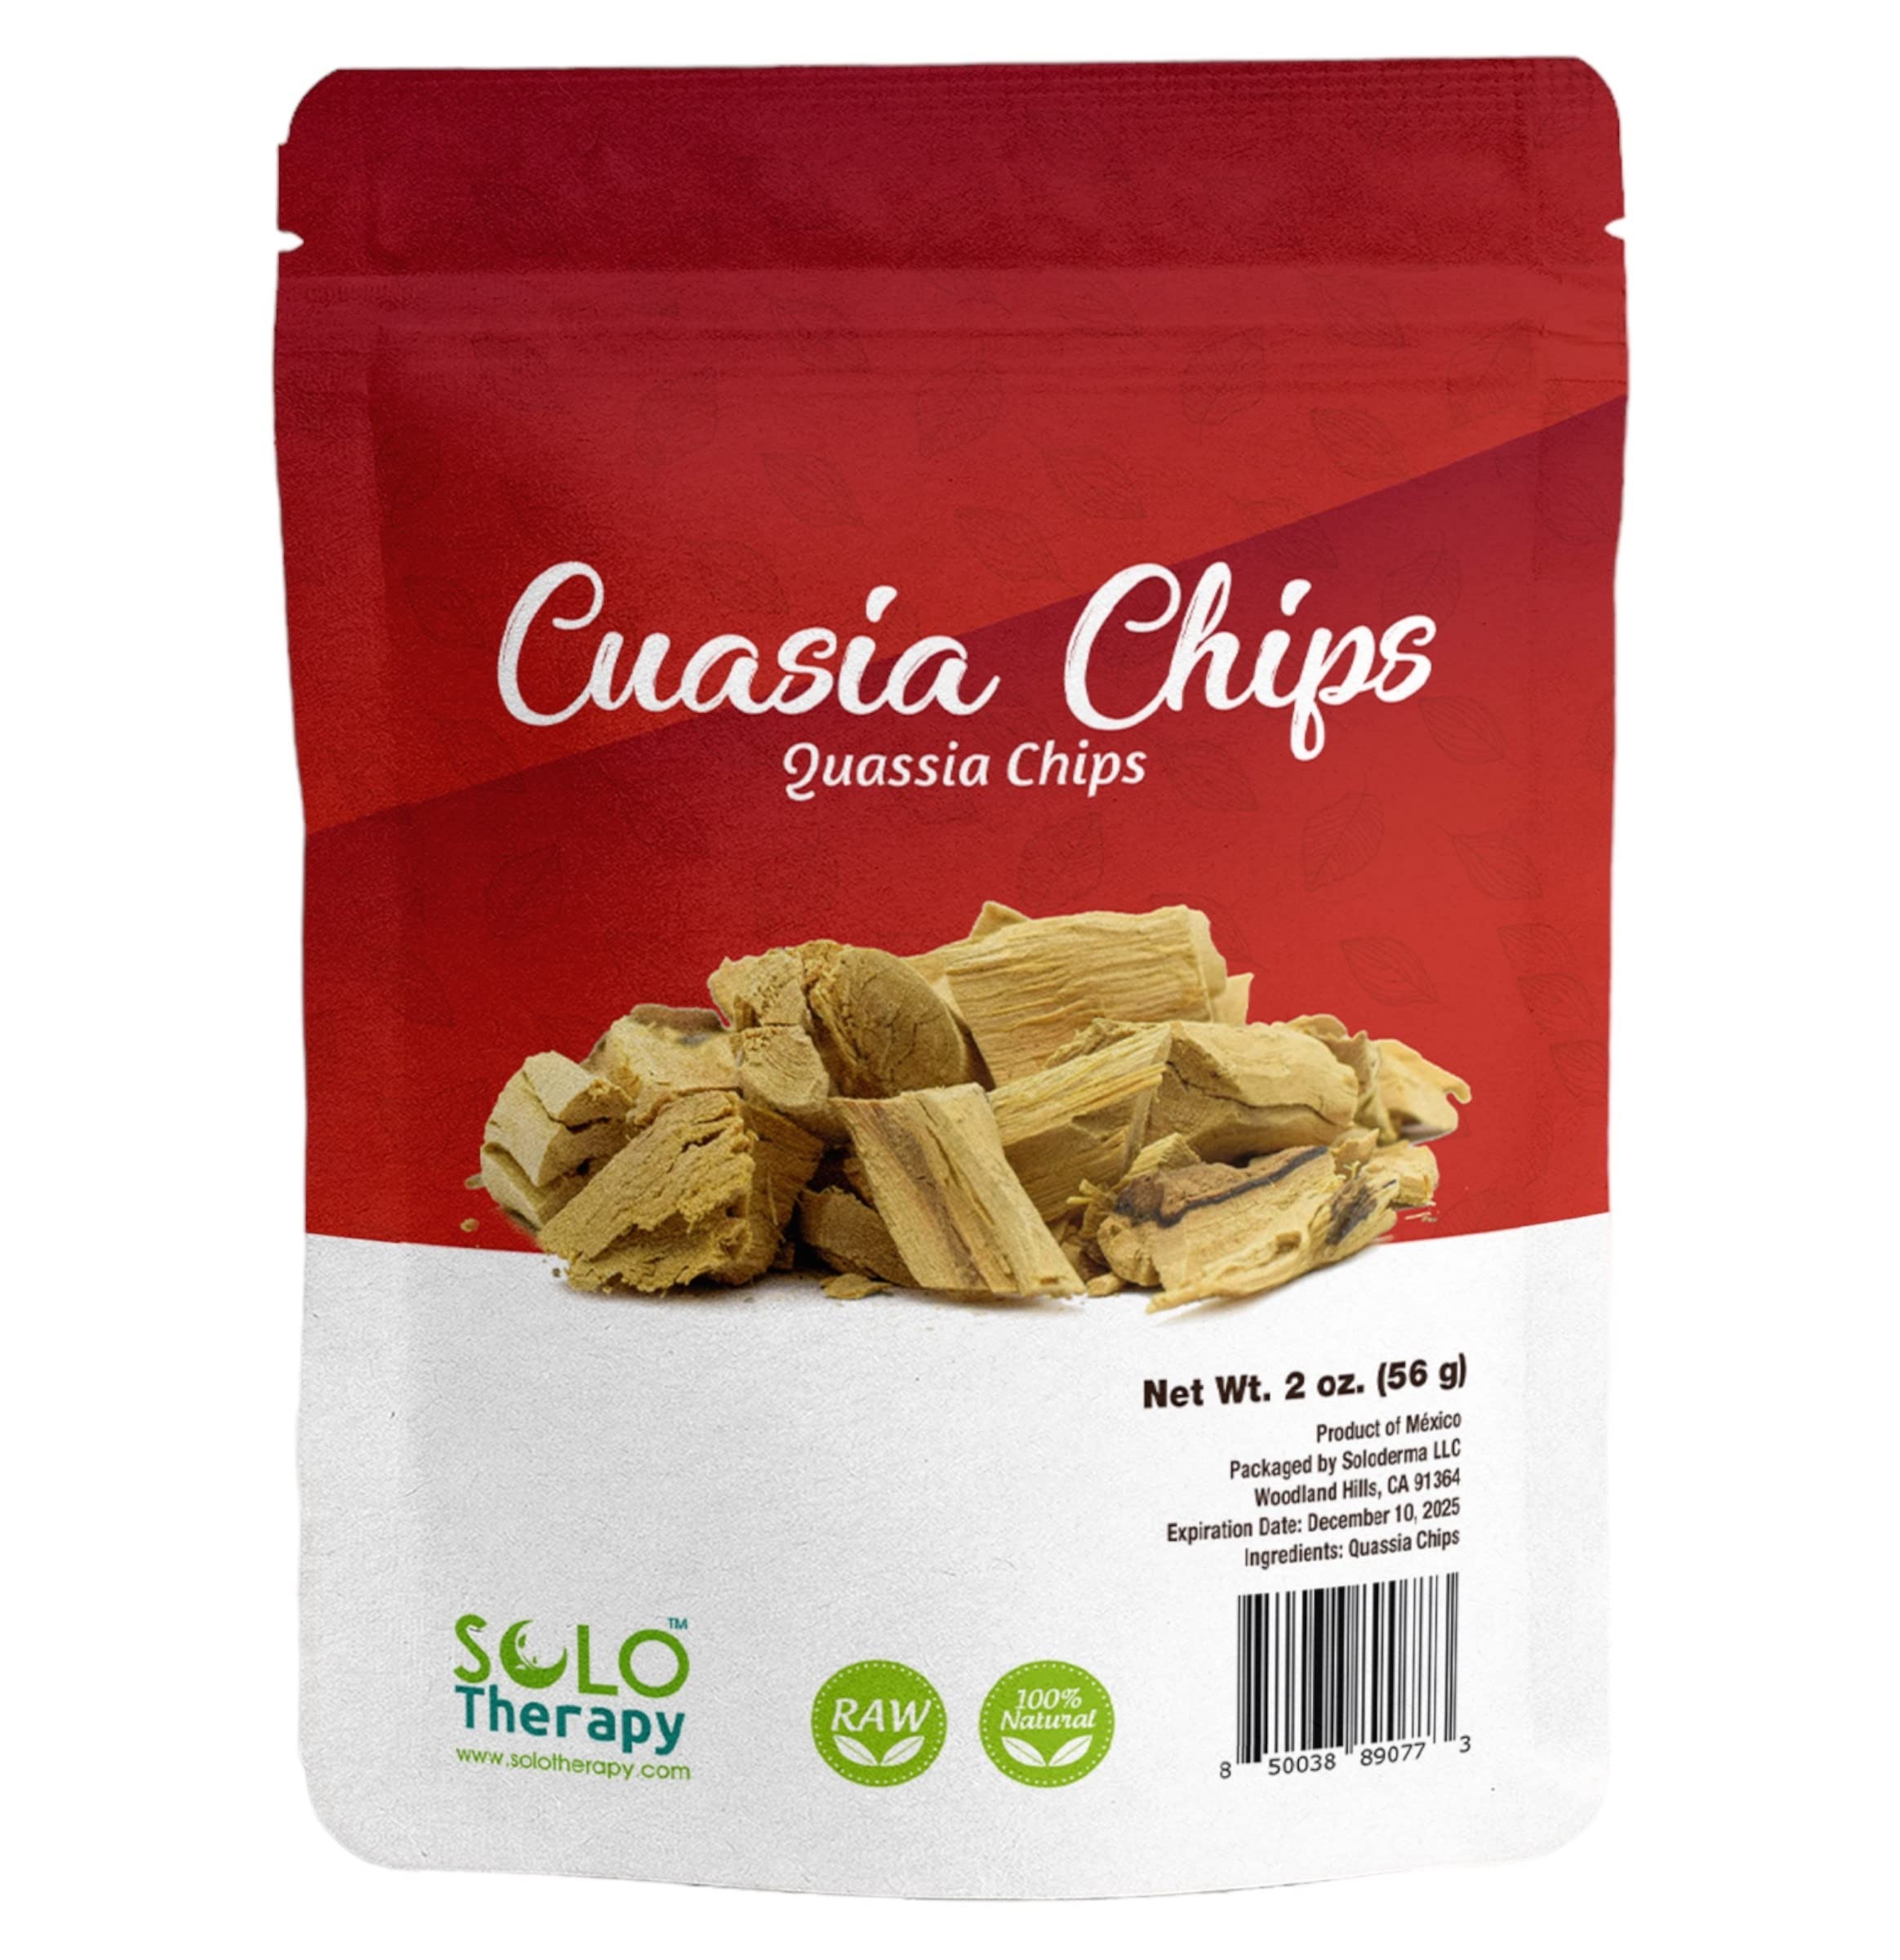
Item Name: Cuasia Tea - 56 grams - Cuasia Herb - Te de Cuasia - Quasia Chips - Cuasia Bark Herbal Tea - Resealable Bag - 56 grams - Premium Quality (Cuasia Herb)
Product Description: Cuasia chips come from the bark of the Quassia amara tree, a plant native to the tropical regions of Central and South America. The bark, often referred to as quassia wood or quassia chips, is known for its extremely bitter taste and has been used traditionally in herbal medicine.
Value: 2.0
Unit: Ounce

Price: 11.11